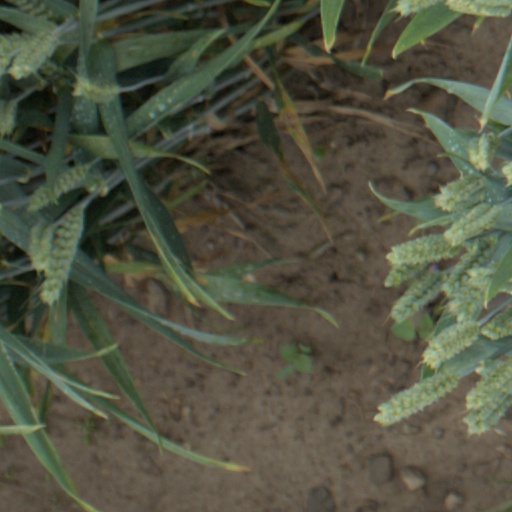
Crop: wheat